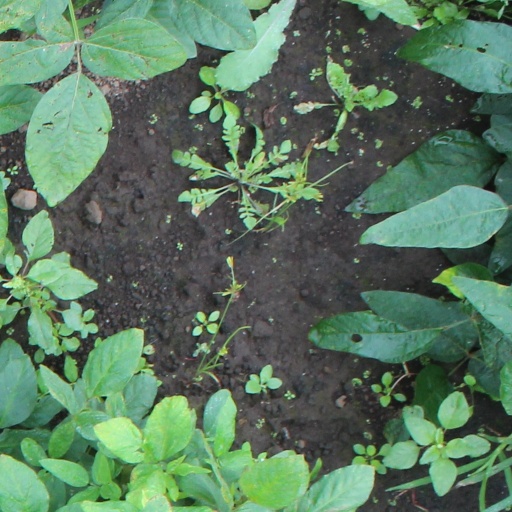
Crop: soybean